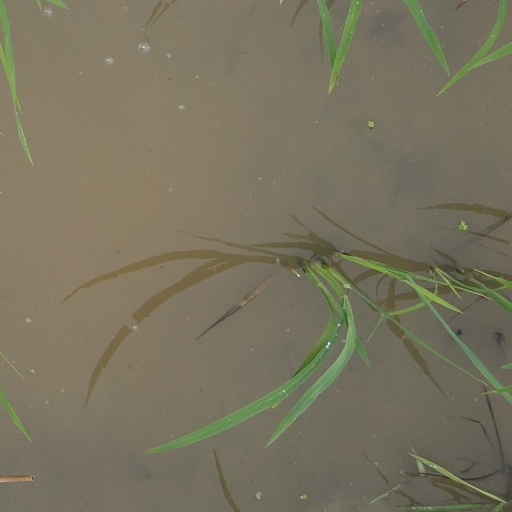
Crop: rice